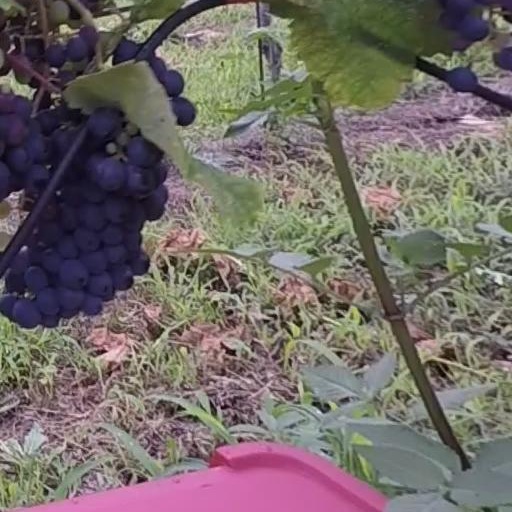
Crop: grape